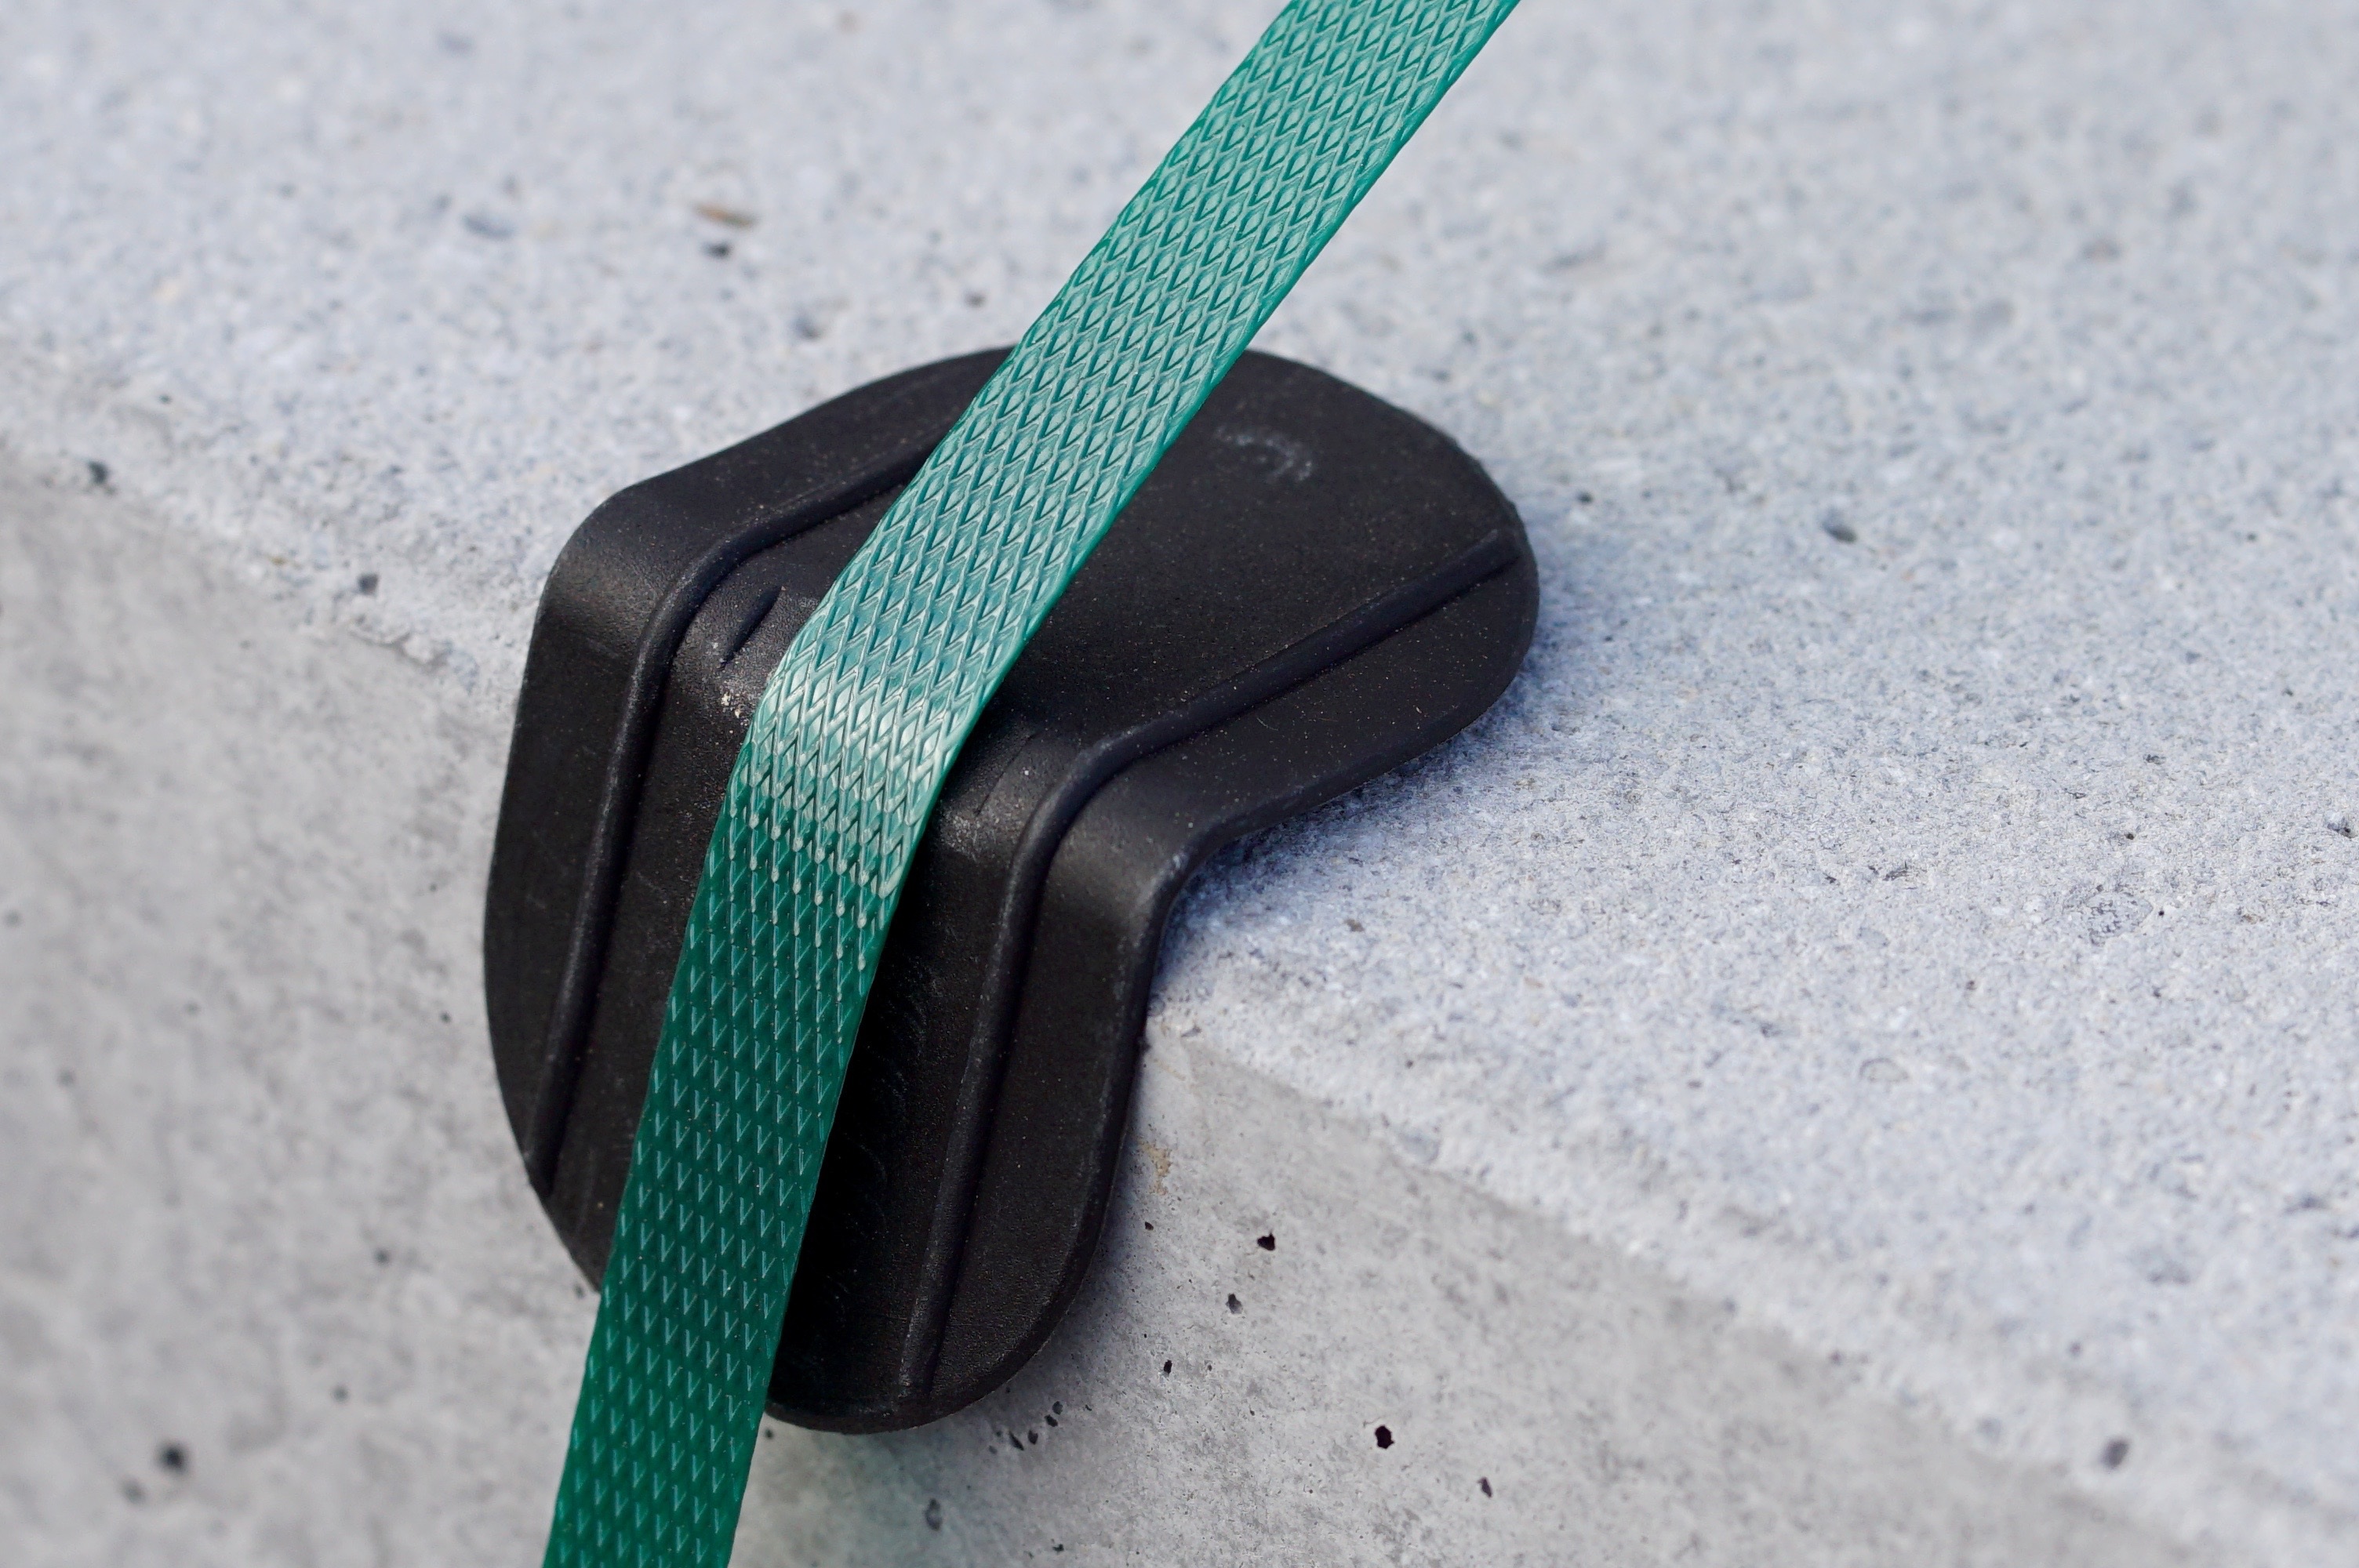
hand, transport, band, finger, green, concrete, edge, strap, backup, fashion accessory, edge protection